Organ concertos, Op. 4 (Handel)

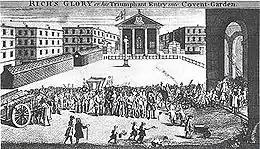
William Hogarth: "Rich's Glory", the first theatre in Covent Garden built in 1732 by John Rich

Handel's opera company was obliged to leave the King's Theatre after the 1733–1734 season, because of a lack of support from former directors of the Royal Academy of Music. In July 1734 his company took up residency in the Theatre Royal in Covent Garden, opened two years previously by John Rich. Handel was engaged to give two performances every week, usually on Wednesday and Saturday, during the season. During the first season 1734–1735 there were three important features of the company's artistic activities: